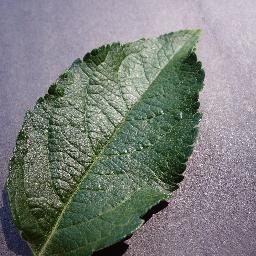
Label: Apple___healthy